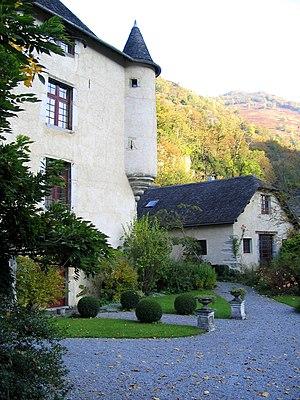
Château de Béon, Pyrénées-Atlantiques, Façade sud, France
Cet article recense une partie des monuments historiques des Pyrénées-Atlantiques, en France.
La Maison de Béon est un lignage noble d'origine chevaleresque, originaire du village de Béon, ancien fief seigneurial dans la vallée d'Ossau, dans le Béarn. Son existence est assurée depuis au moins la fin du XIIᵉ siècle. Elle a fait l'objet d'assez peu d'études en considération de l'élévation qu'elle connut de la fin du XVᵉ au XIXᵉ siècle, époque à laquelle, bien que déjà très réduite en termes d'effectifs, elle évoluait encore dans l'entourage de la famille royale.
Aste-Béon est une commune française, située dans le département des Pyrénées-Atlantiques en région Nouvelle-Aquitaine.